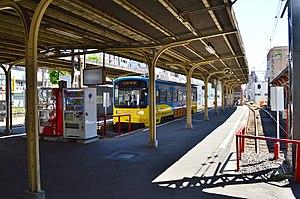
Ebisucho est une station du métro d'Osaka sur la ligne Sakaisuji dans l'arrondissement de Naniwa à Osaka.